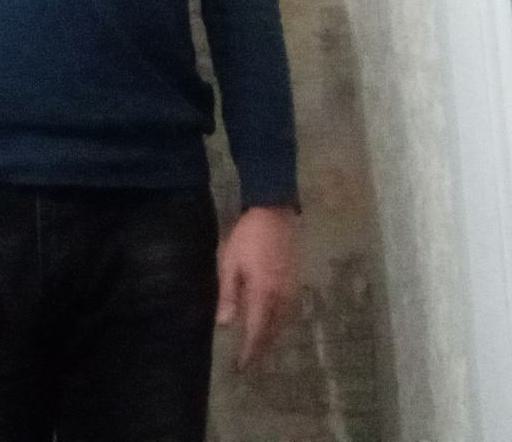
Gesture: no_gesture